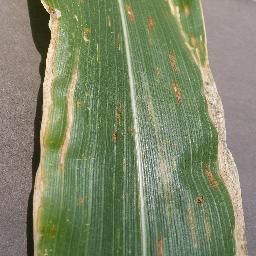
Label: Corn___Cercospora_leaf_spot Gray_leaf_spot